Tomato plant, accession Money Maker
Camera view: tilt-top (135 deg); turntable rotation: 90 degrees
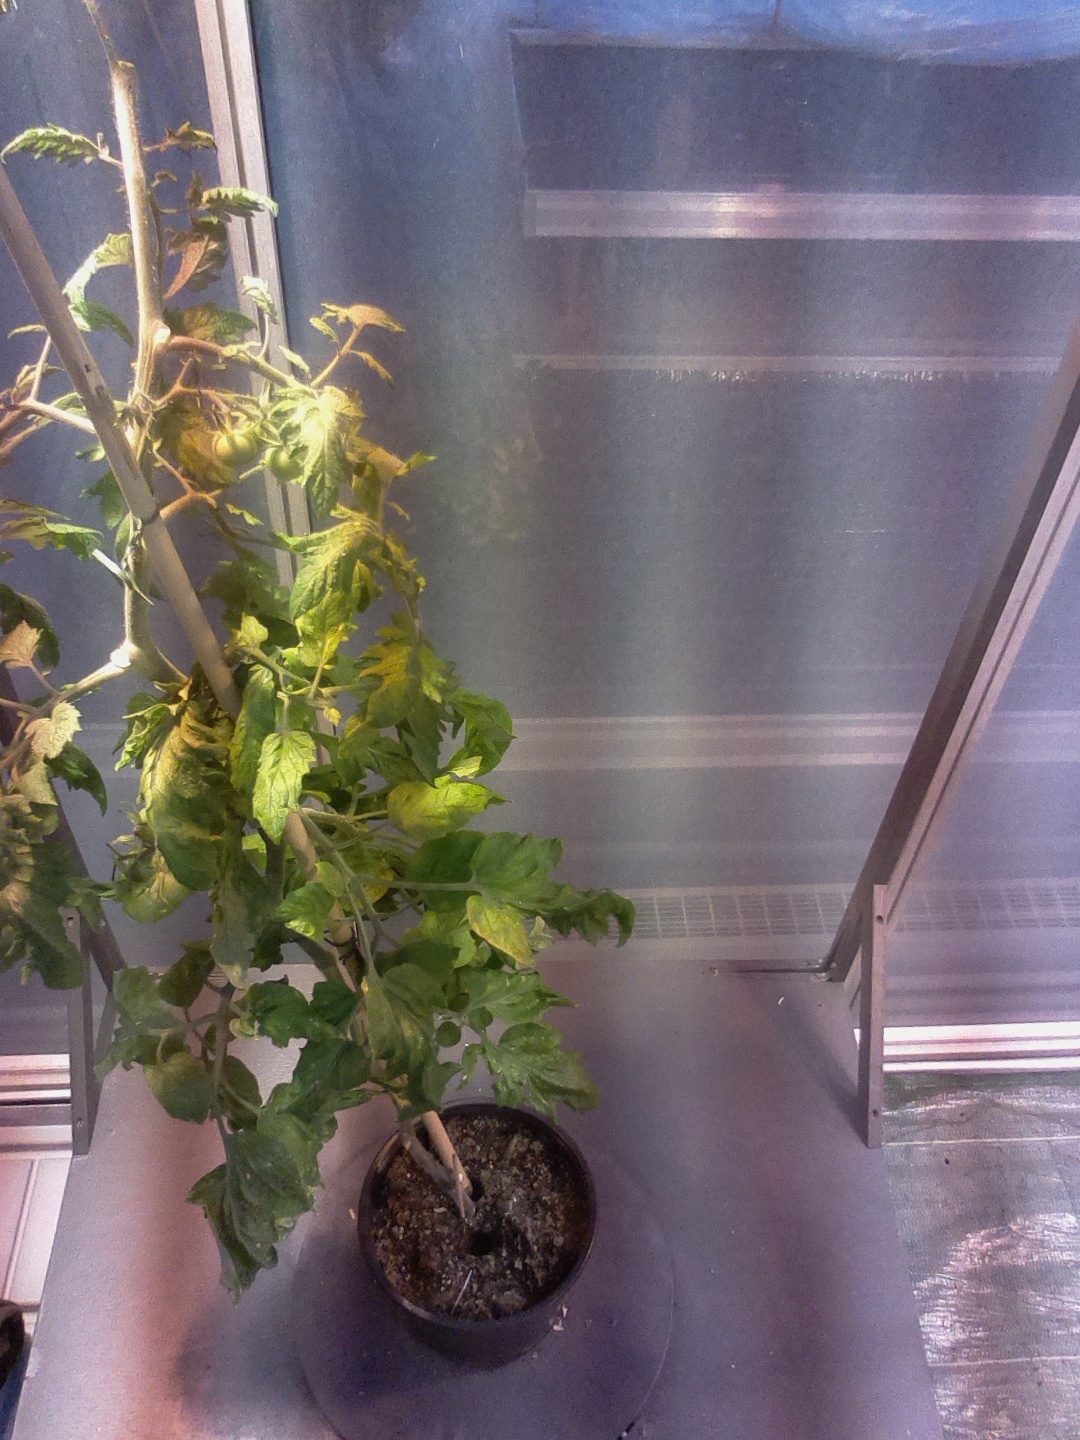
BBCH growth stage 76: 60%-70% of final fruit size